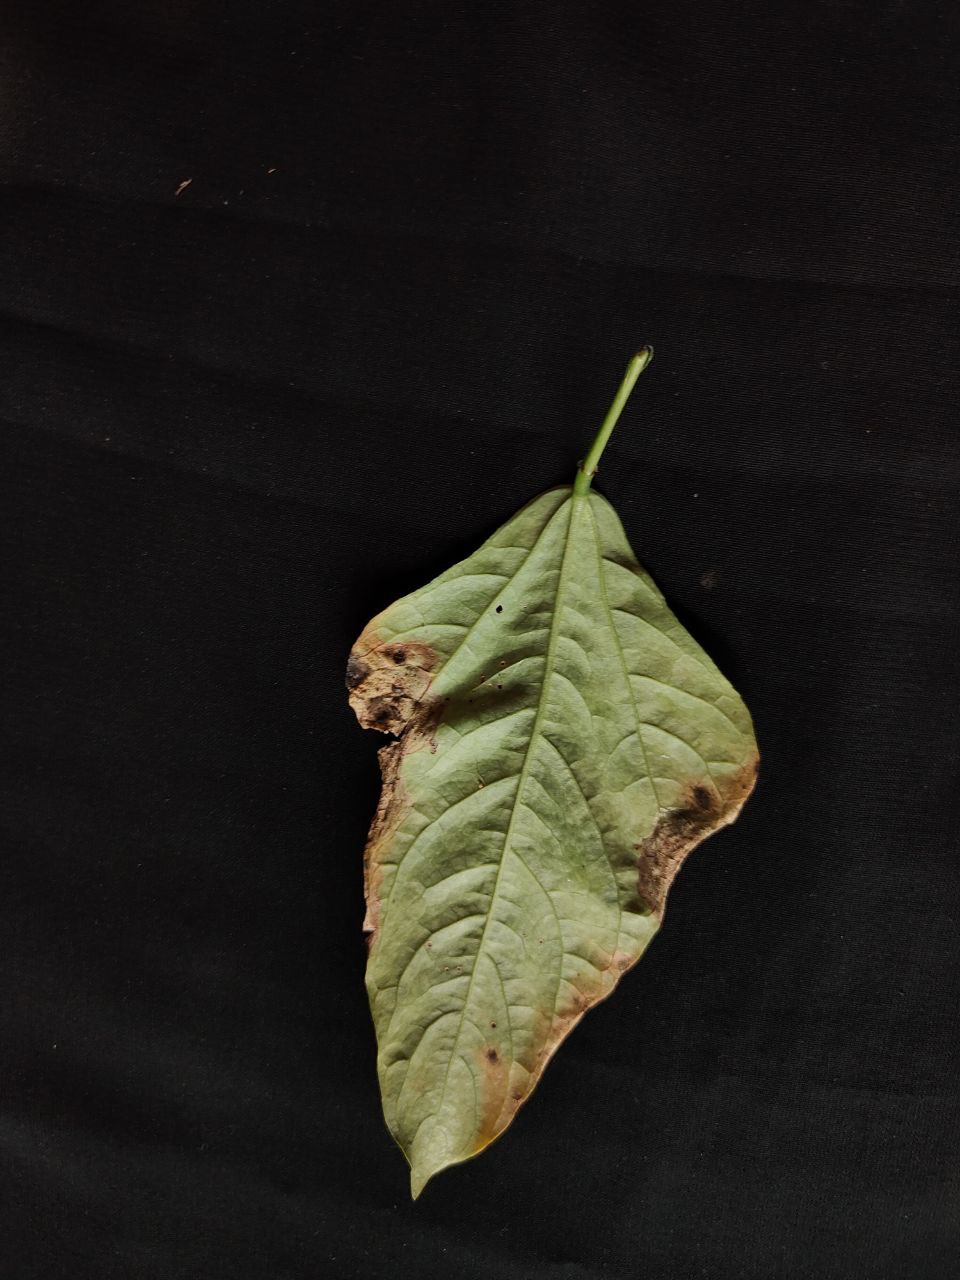
Crop: cowpea
Leaf condition: Bacterial wilt